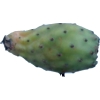
Label: cactus_fruit_green